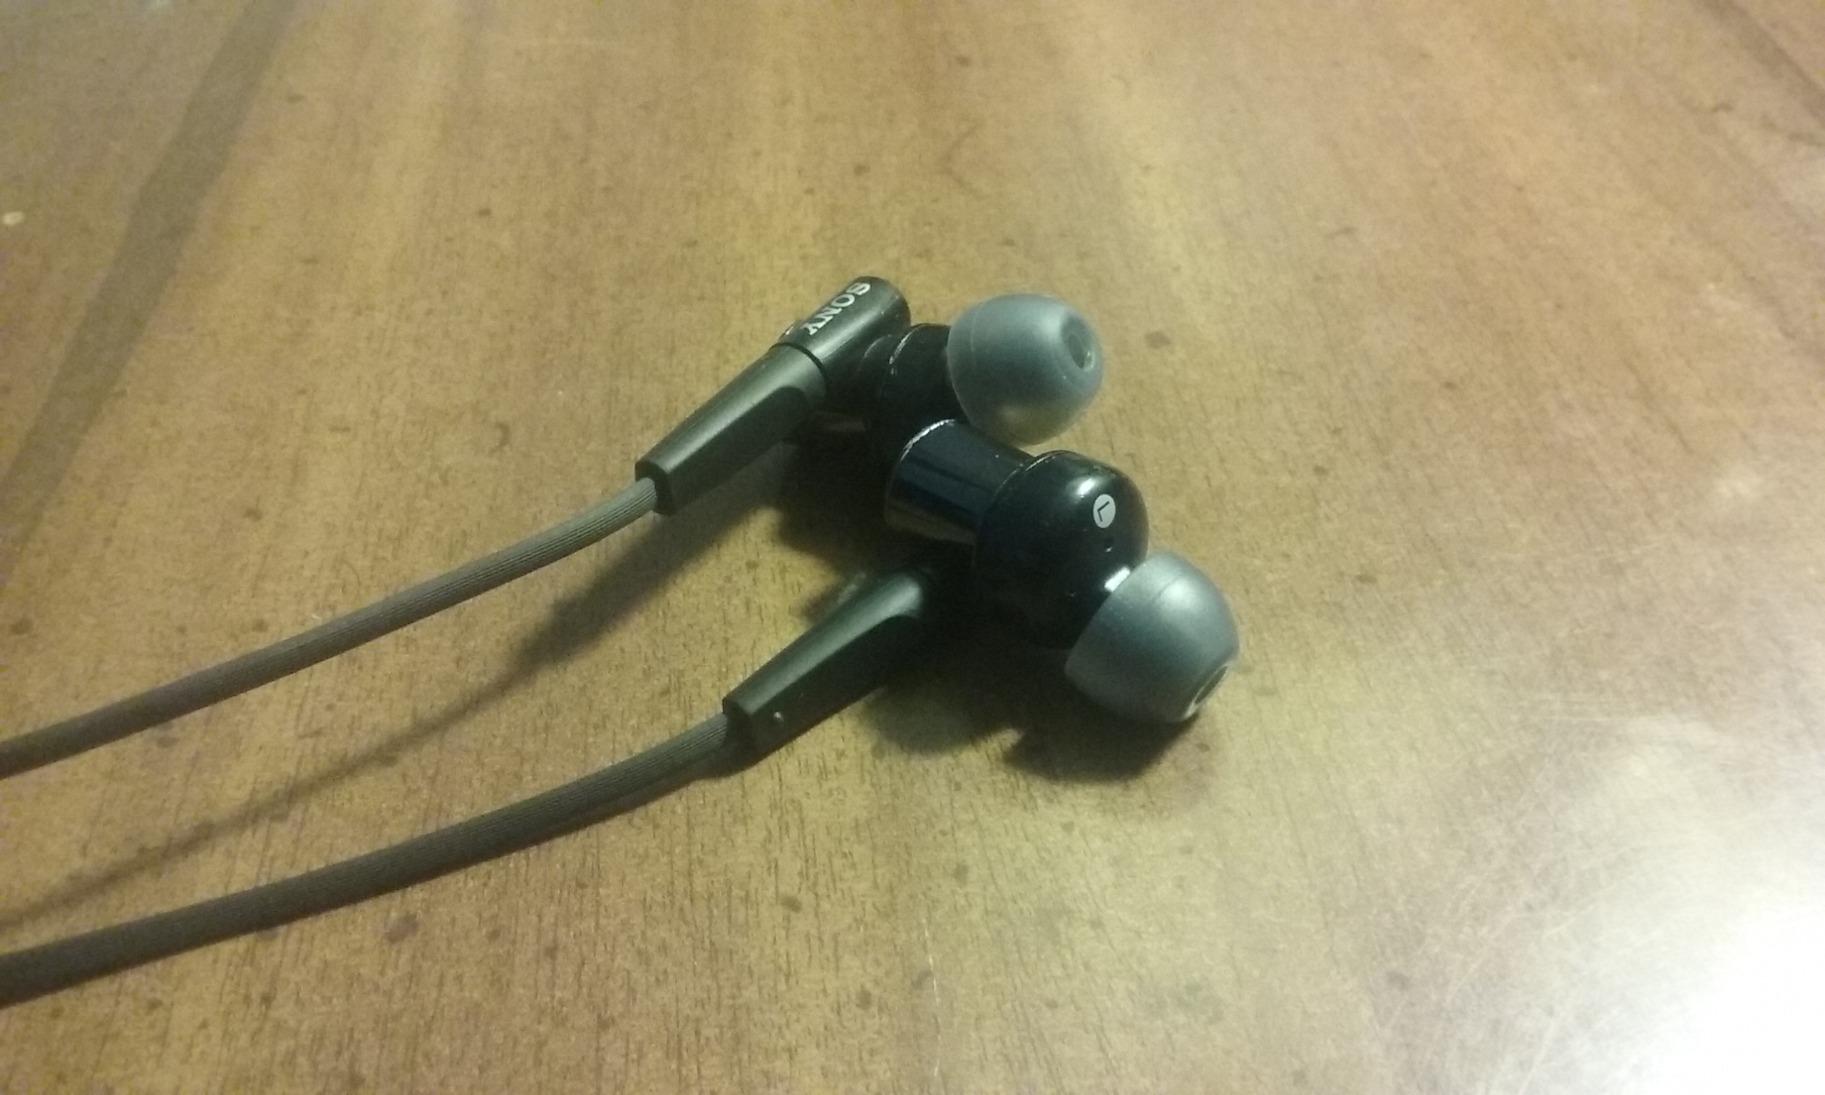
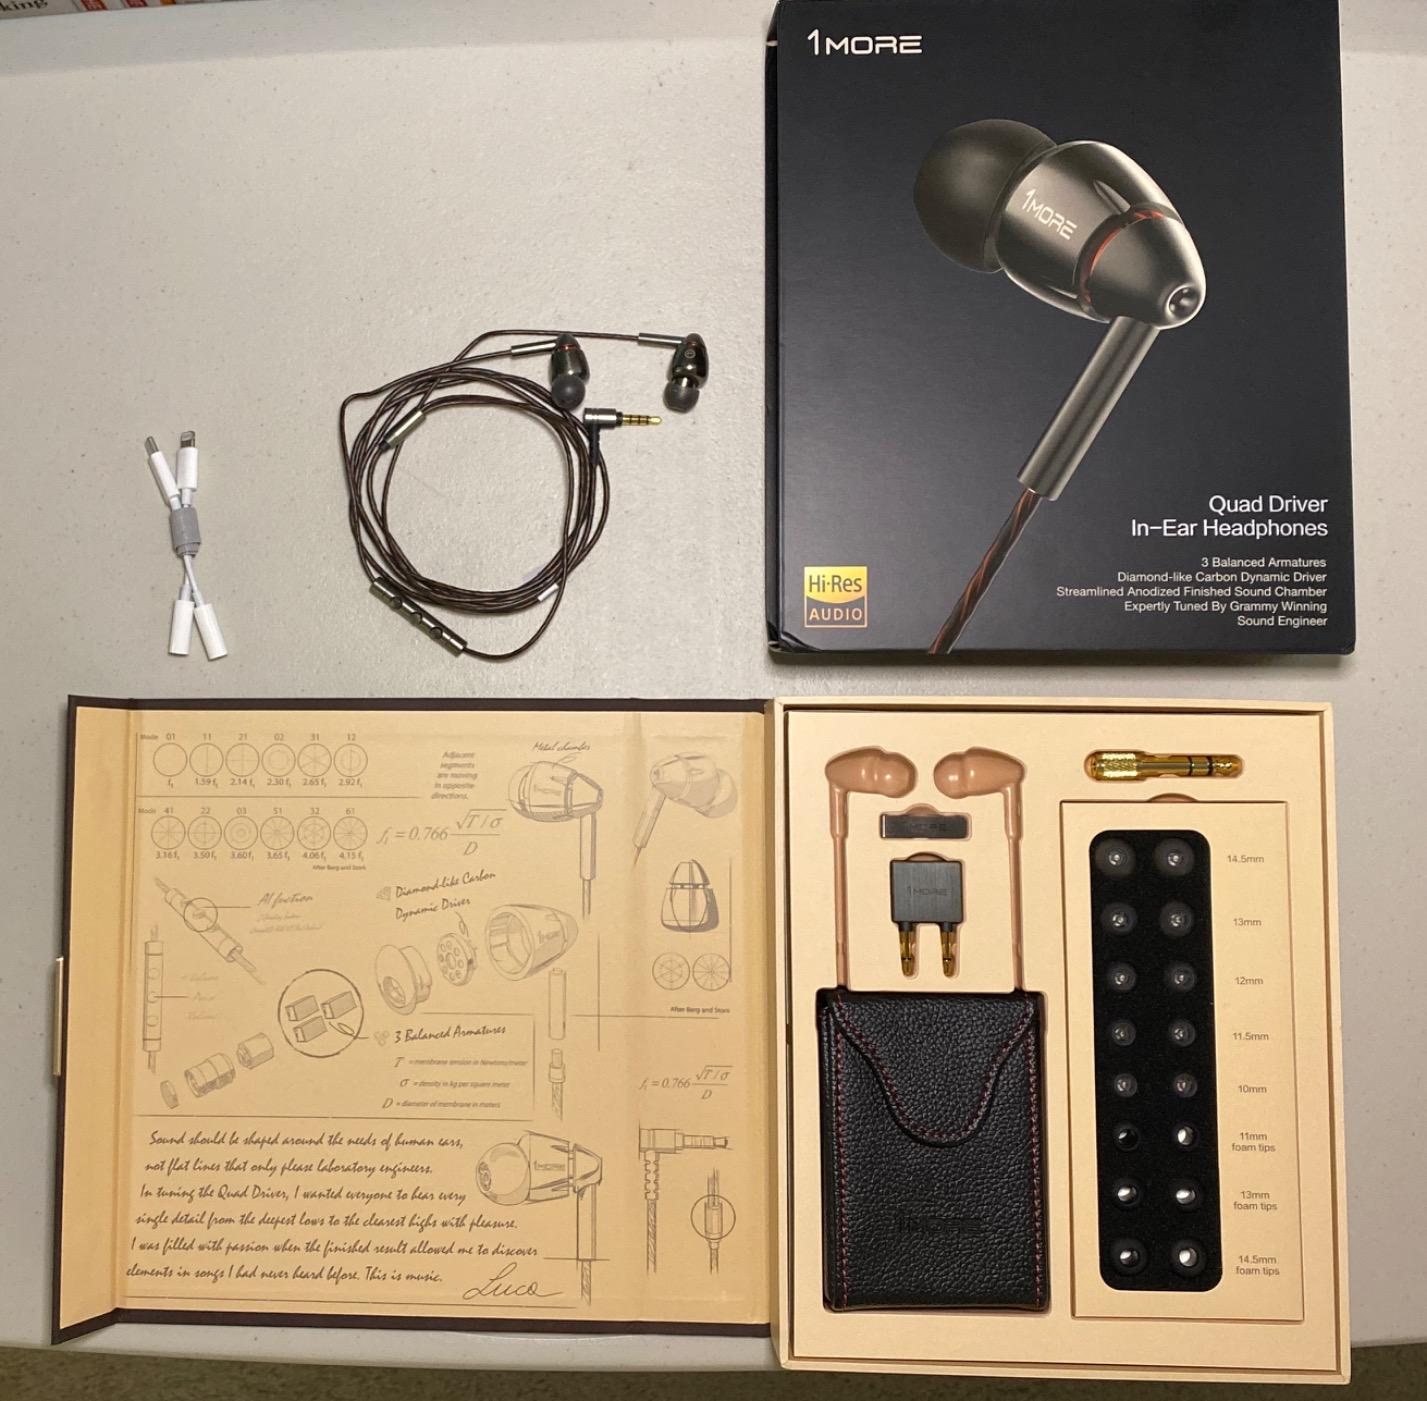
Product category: headphones
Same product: no